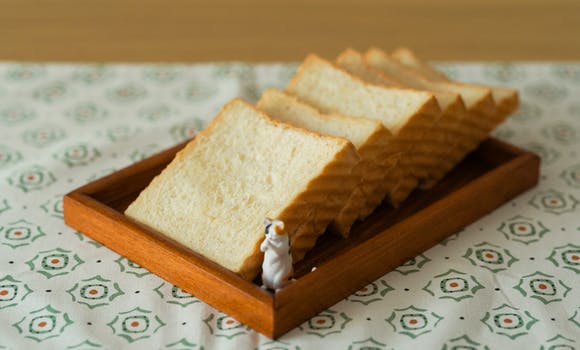
Label: No Watermark